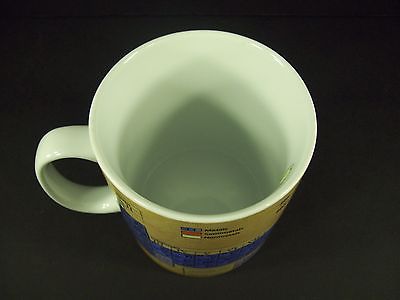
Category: mug